Per Hasselberg

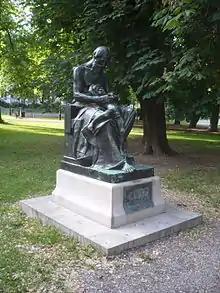
Farfadern (father's father = grandfather) at the National Library of Sweden in Stockholm; plaster cast 1886 in Paris; here cast in bronze 1896 by Gruet Jeune in Paris.

The original French name was "L'Aiëul" (The Grandfather) and it was first made in plaster cast 1886 in Paris and exhibited at the Palais de l'Industrie that year. The basic idea was to show nature's cycle containing the poles of young and old. It had its origin during Hasselberg's long treatment at university hospital in Gothenburg in 1885, after which he learned that he had only a few more years to live. He knew, therefore, that the planned work might be his last one and thus his artistic testament.